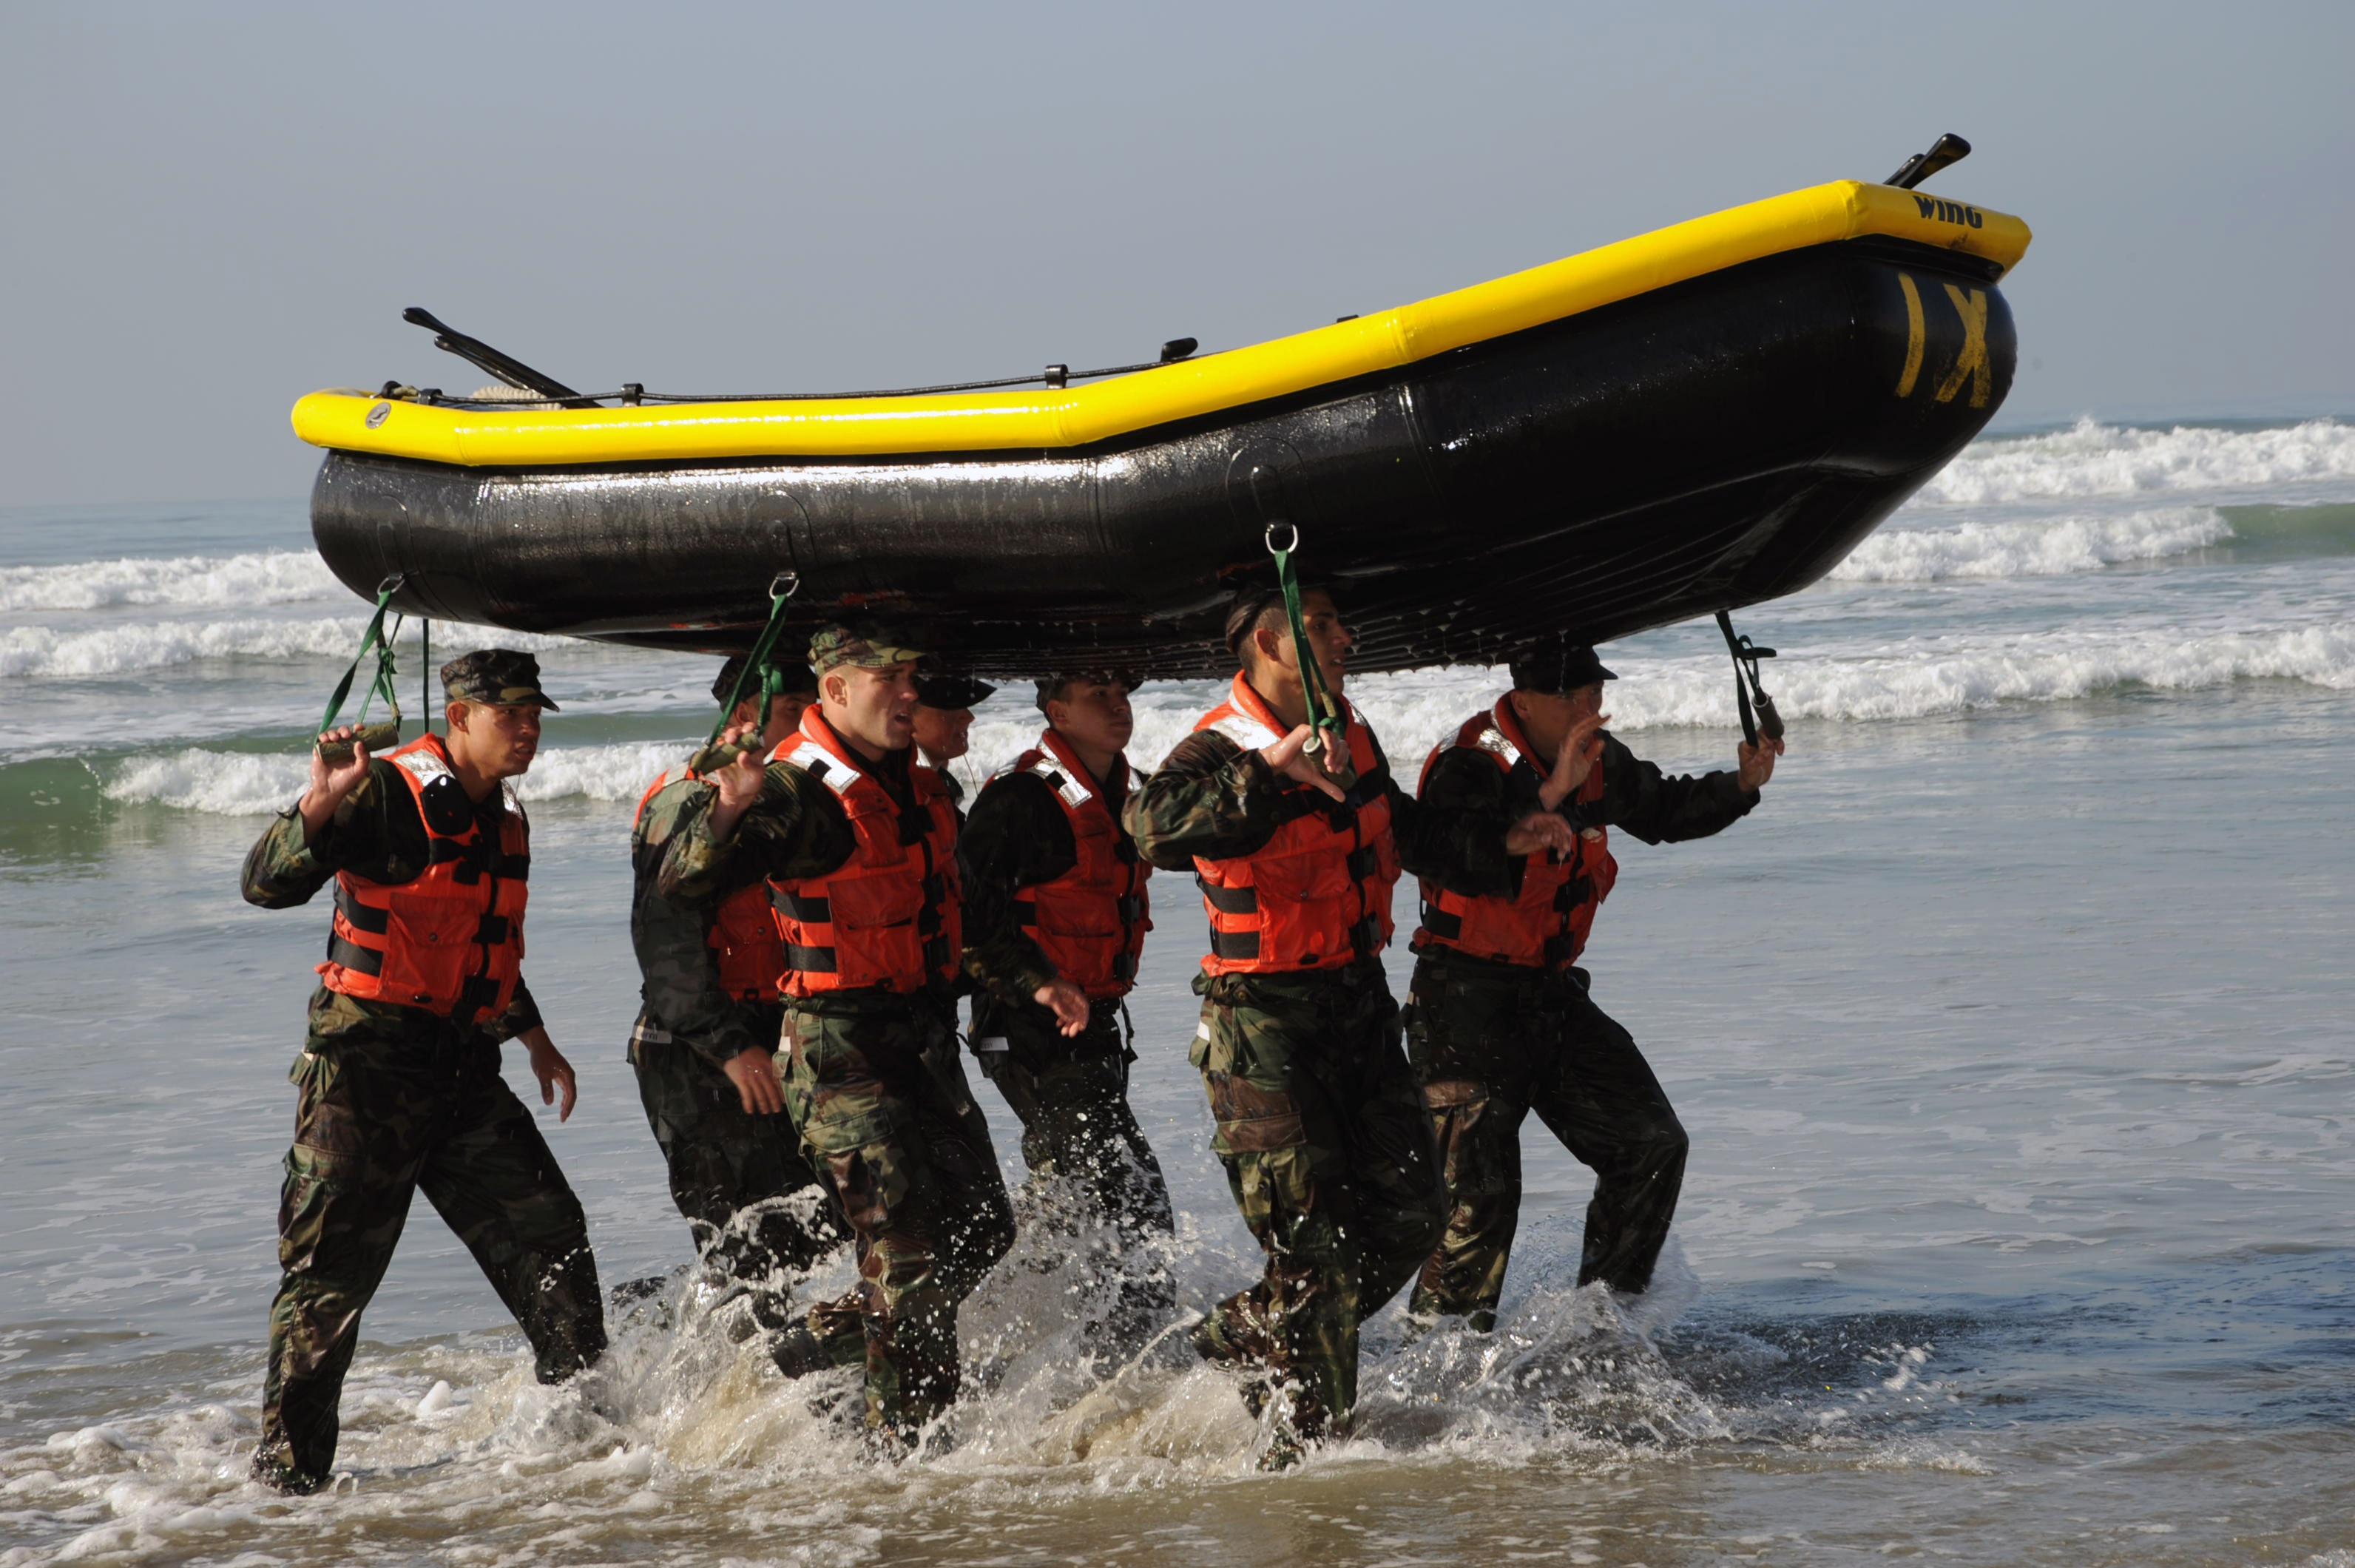
work, sea, boat, military, vehicle, training, exercise, together, seal, fitness, mission, competition, team, boating, teamwork, navy, endurance, watercraft, raft, unit